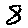
Label: 8